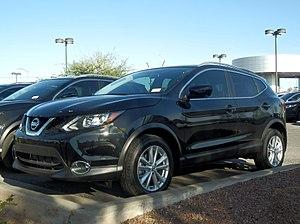
La Nissan Qashqai est un SUV compact produit par le constructeur automobile japonais Nissan. Son nom trouve ses origines dans le mot Kachkaïs: Qashqā'i en persan.